The Wasting

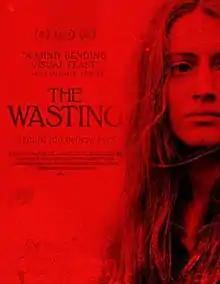
Film poster

The Wasting is a 2017 Canadian-British drama film written and directed by Carolyn Saunders and starring Lauren McQueen, Gray O'Brien, and Alexz Johnson. It screened at film festivals in Europe and North America, winning Best Horror at the 2017 Austrian Independent Film Festival and Best Feature awards in two categories at the Vittorio Veneto film festival. The film's public premiere took place in Toronto on March 2, 2018, and it was released online in the United States and Canada in June 2018.